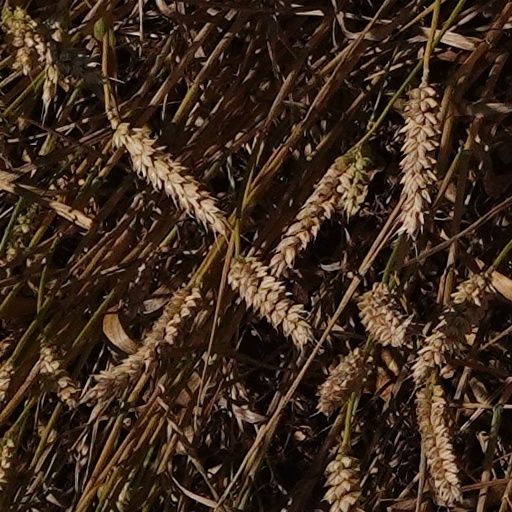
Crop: wheat